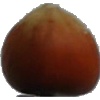
Label: Nut Forest 1